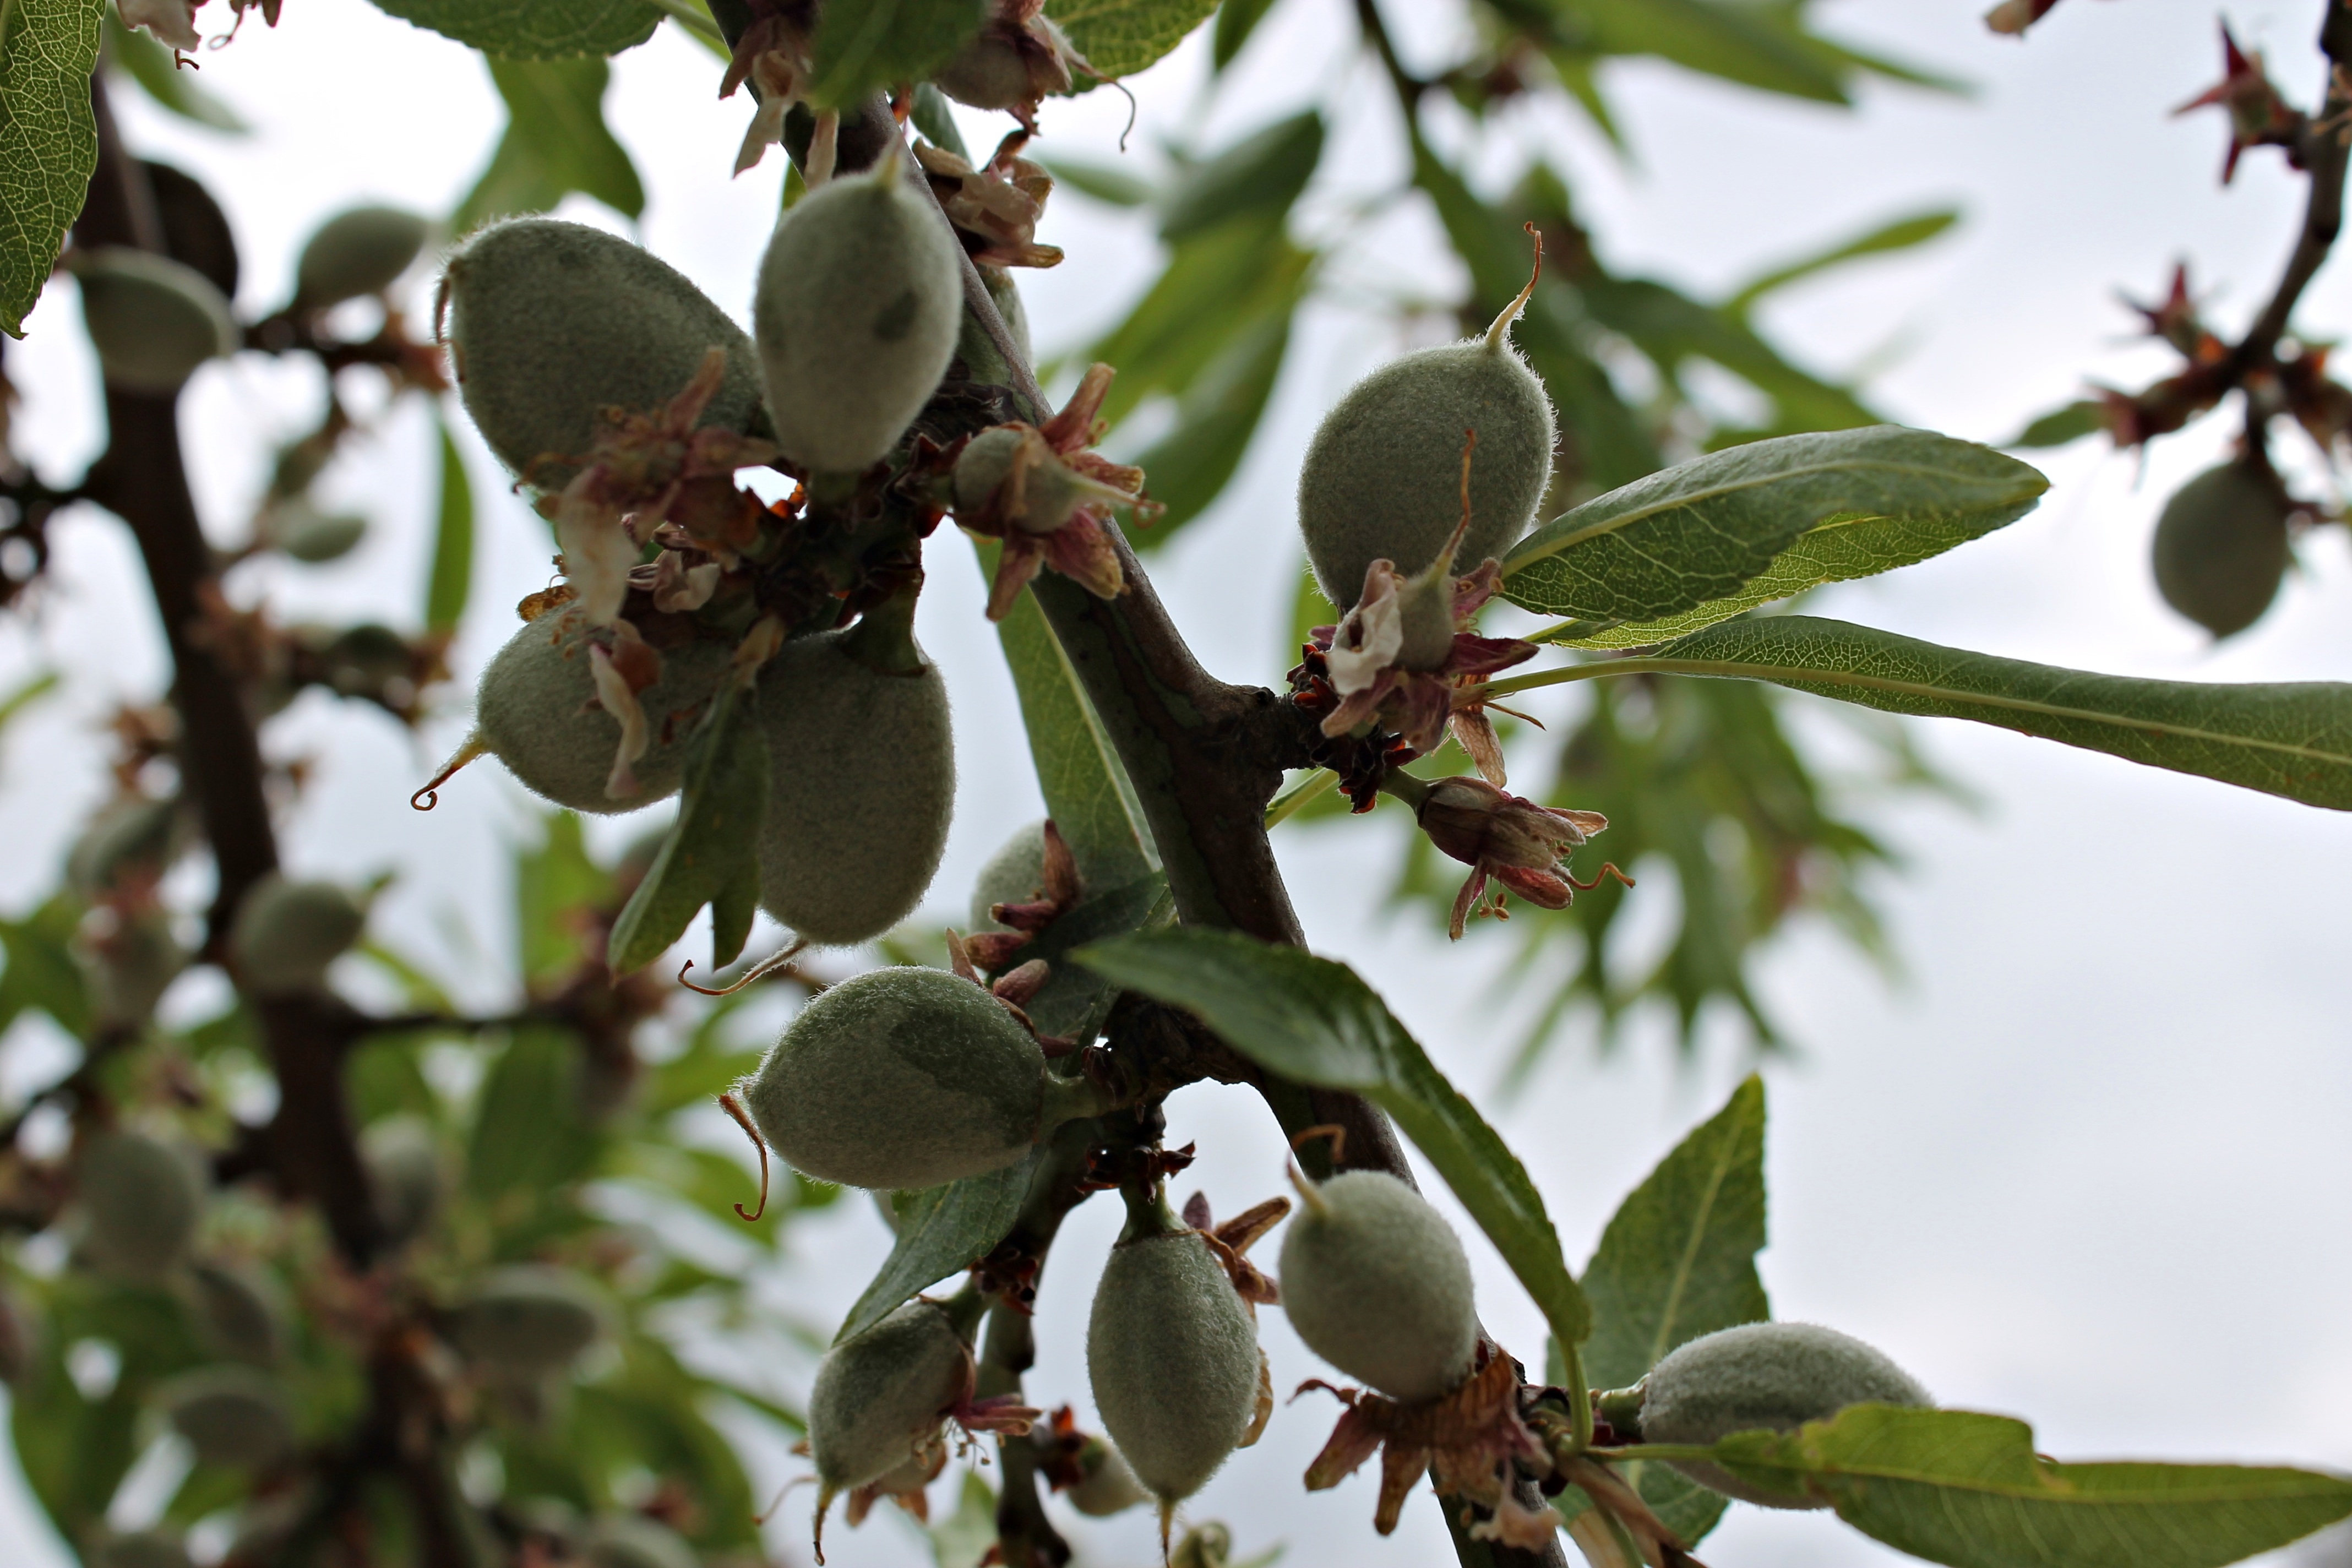
tree, nature, branch, blossom, plant, fruit, berry, leaf, flower, food, mediterranean, produce, vegetable, evergreen, autumn, botany, flora, almond, shrub, fruits, flowering plant, almond tree, woody plant, land plant, fruit of the almond tree